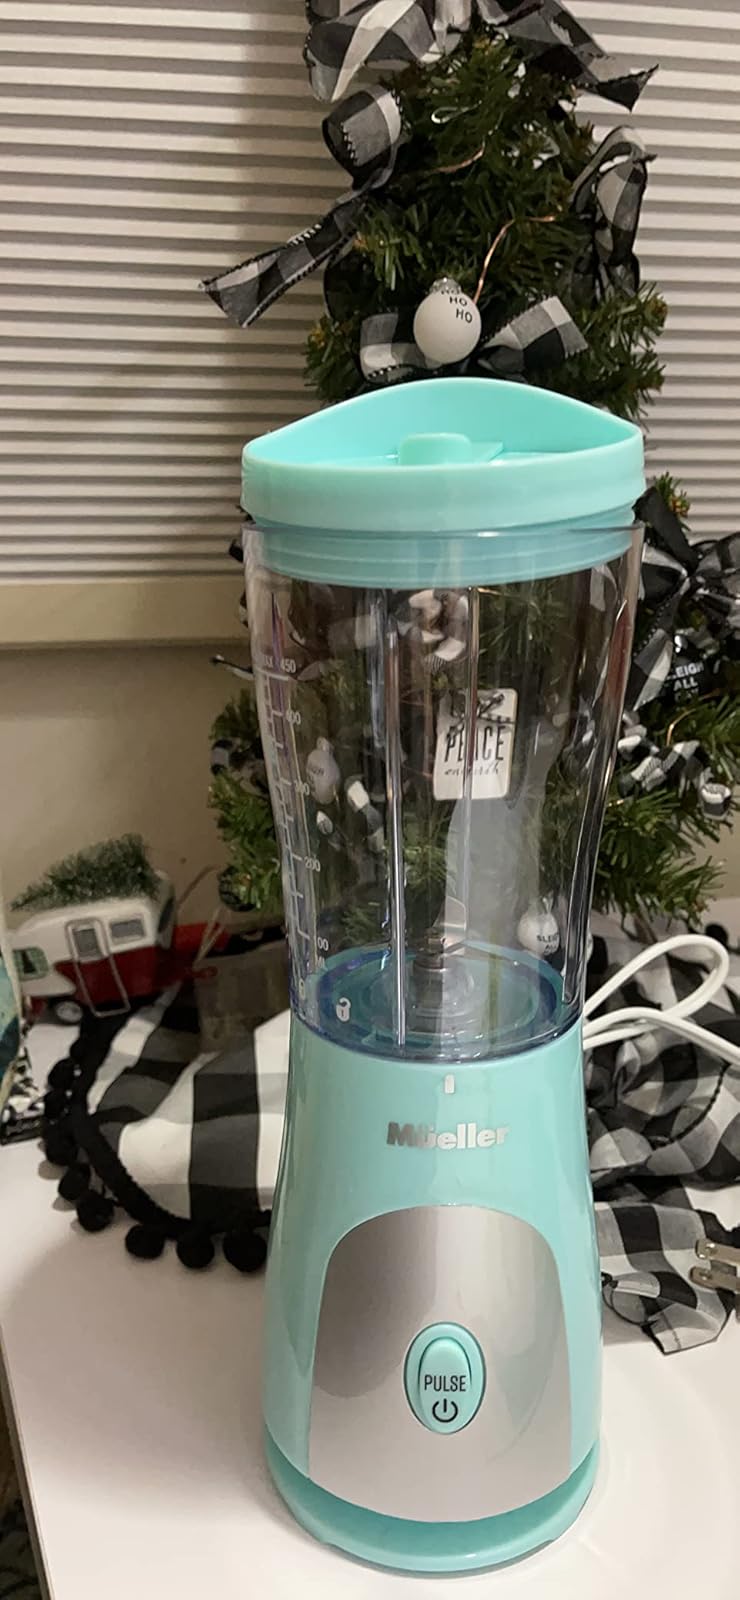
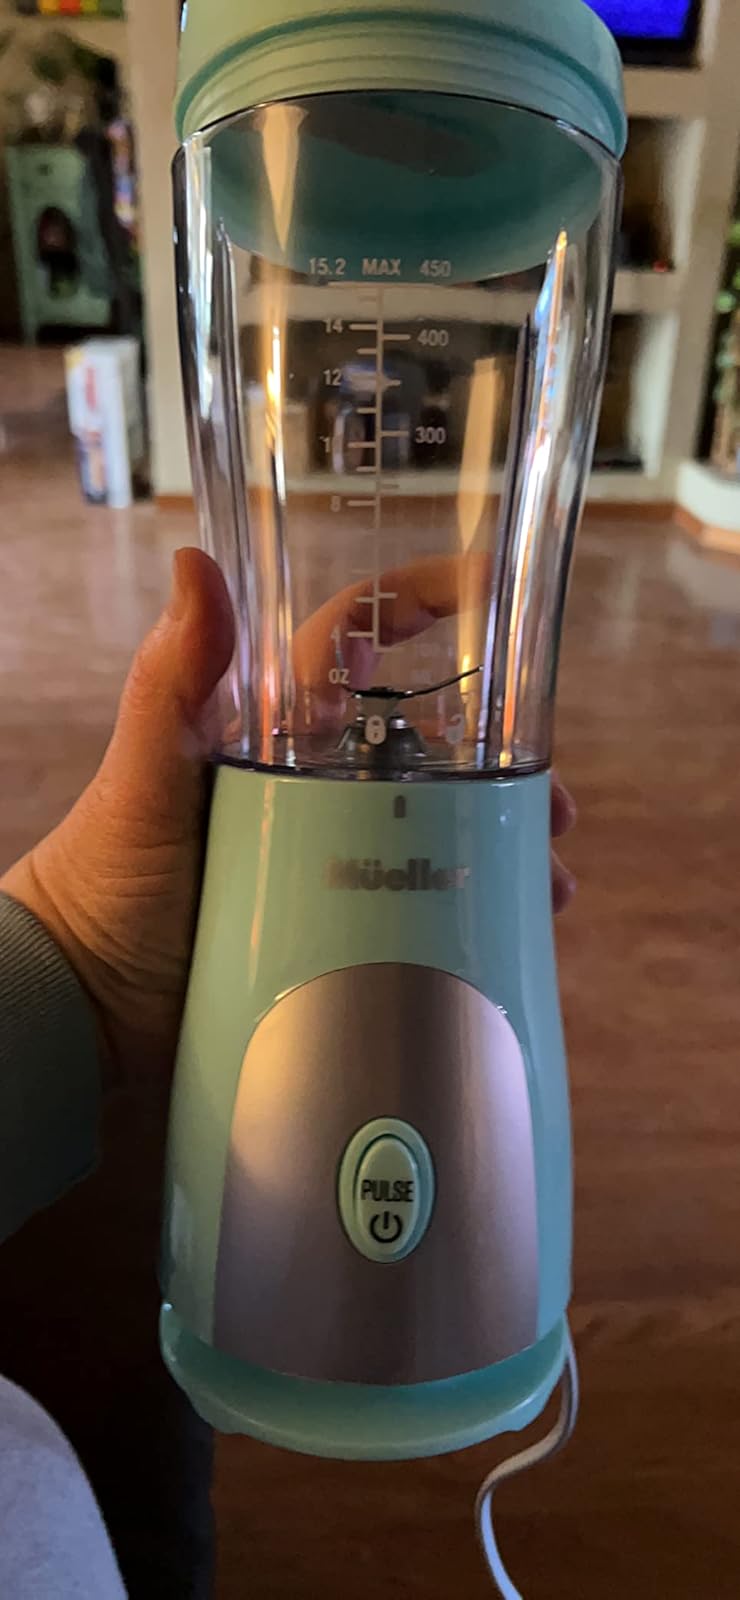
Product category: items_blender
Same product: yes